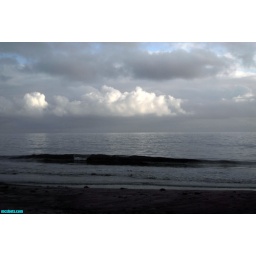
it must have poured cats and dogs for over two. hours straight last night